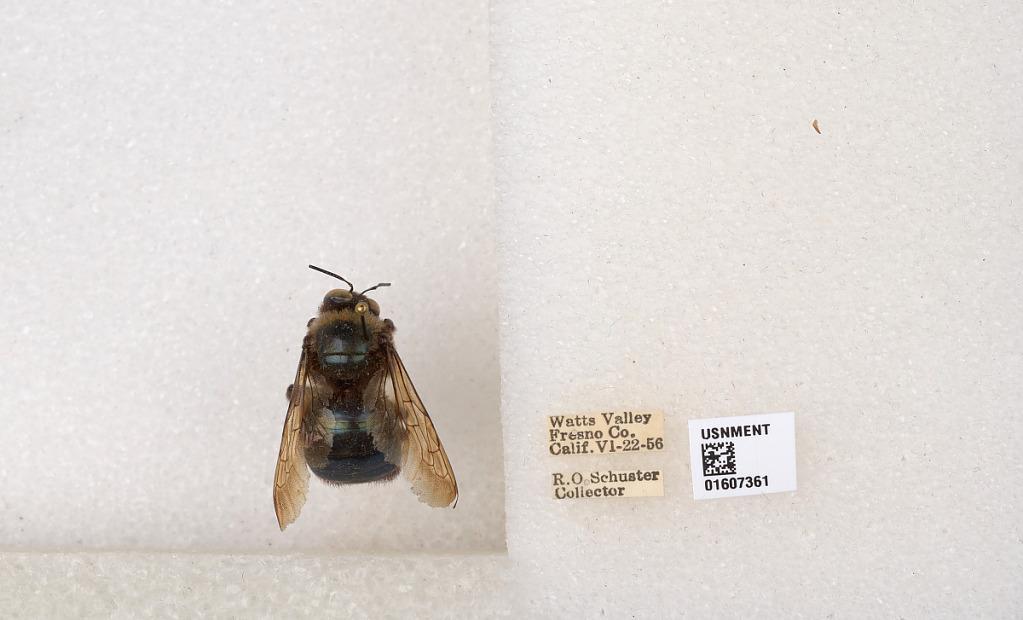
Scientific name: Xylocopa (Xylocopoides) californica diamesa Hurd
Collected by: R. Schuster
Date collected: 1956-6-22
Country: United States
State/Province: California
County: Fresno
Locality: Watts Valley
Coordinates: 36.9338, -119.358